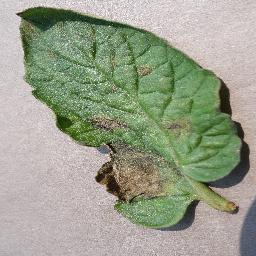
Label: Tomato___Late_blight